1982 Monaco Grand Prix Formula Three

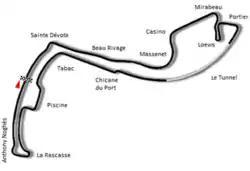
Circuit de Monaco (1976-1985)

Results from the 1982 Monaco Grand Prix Formula Three held at Monte Carlo on May 22, 1982, in the Circuit de Monaco.